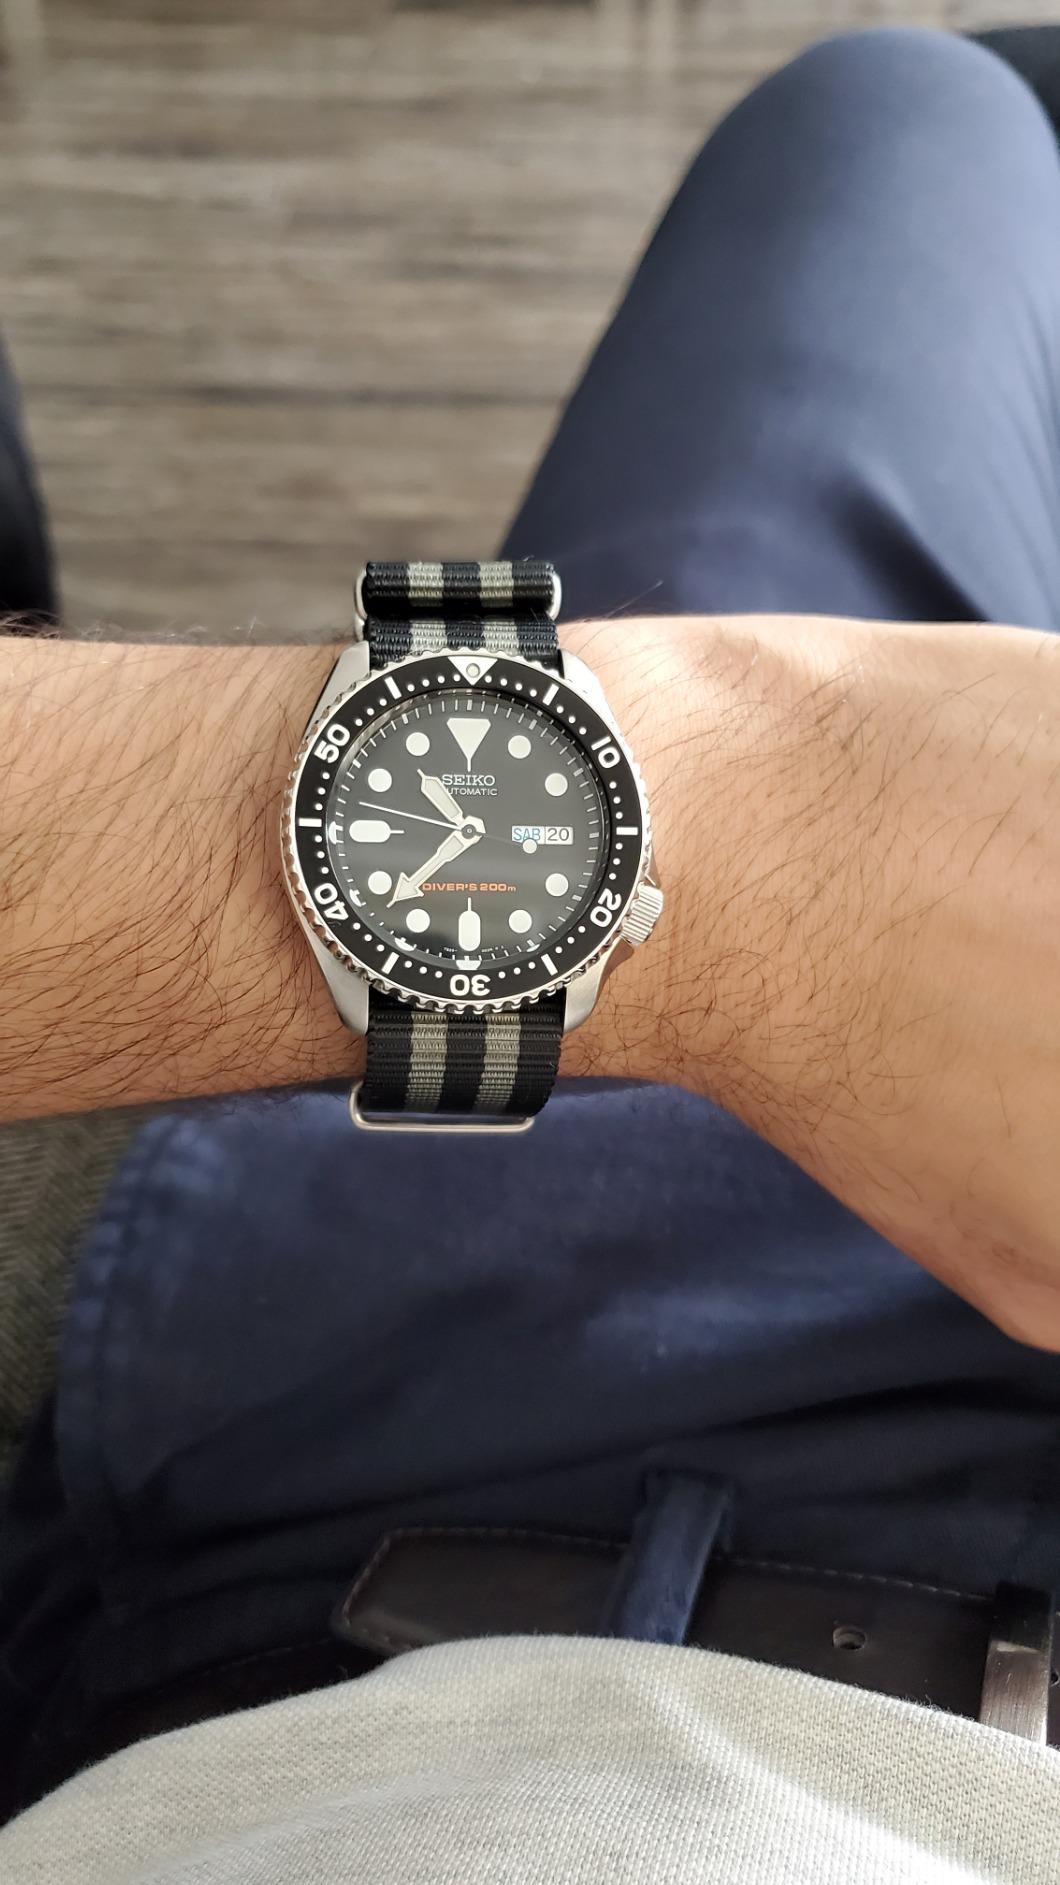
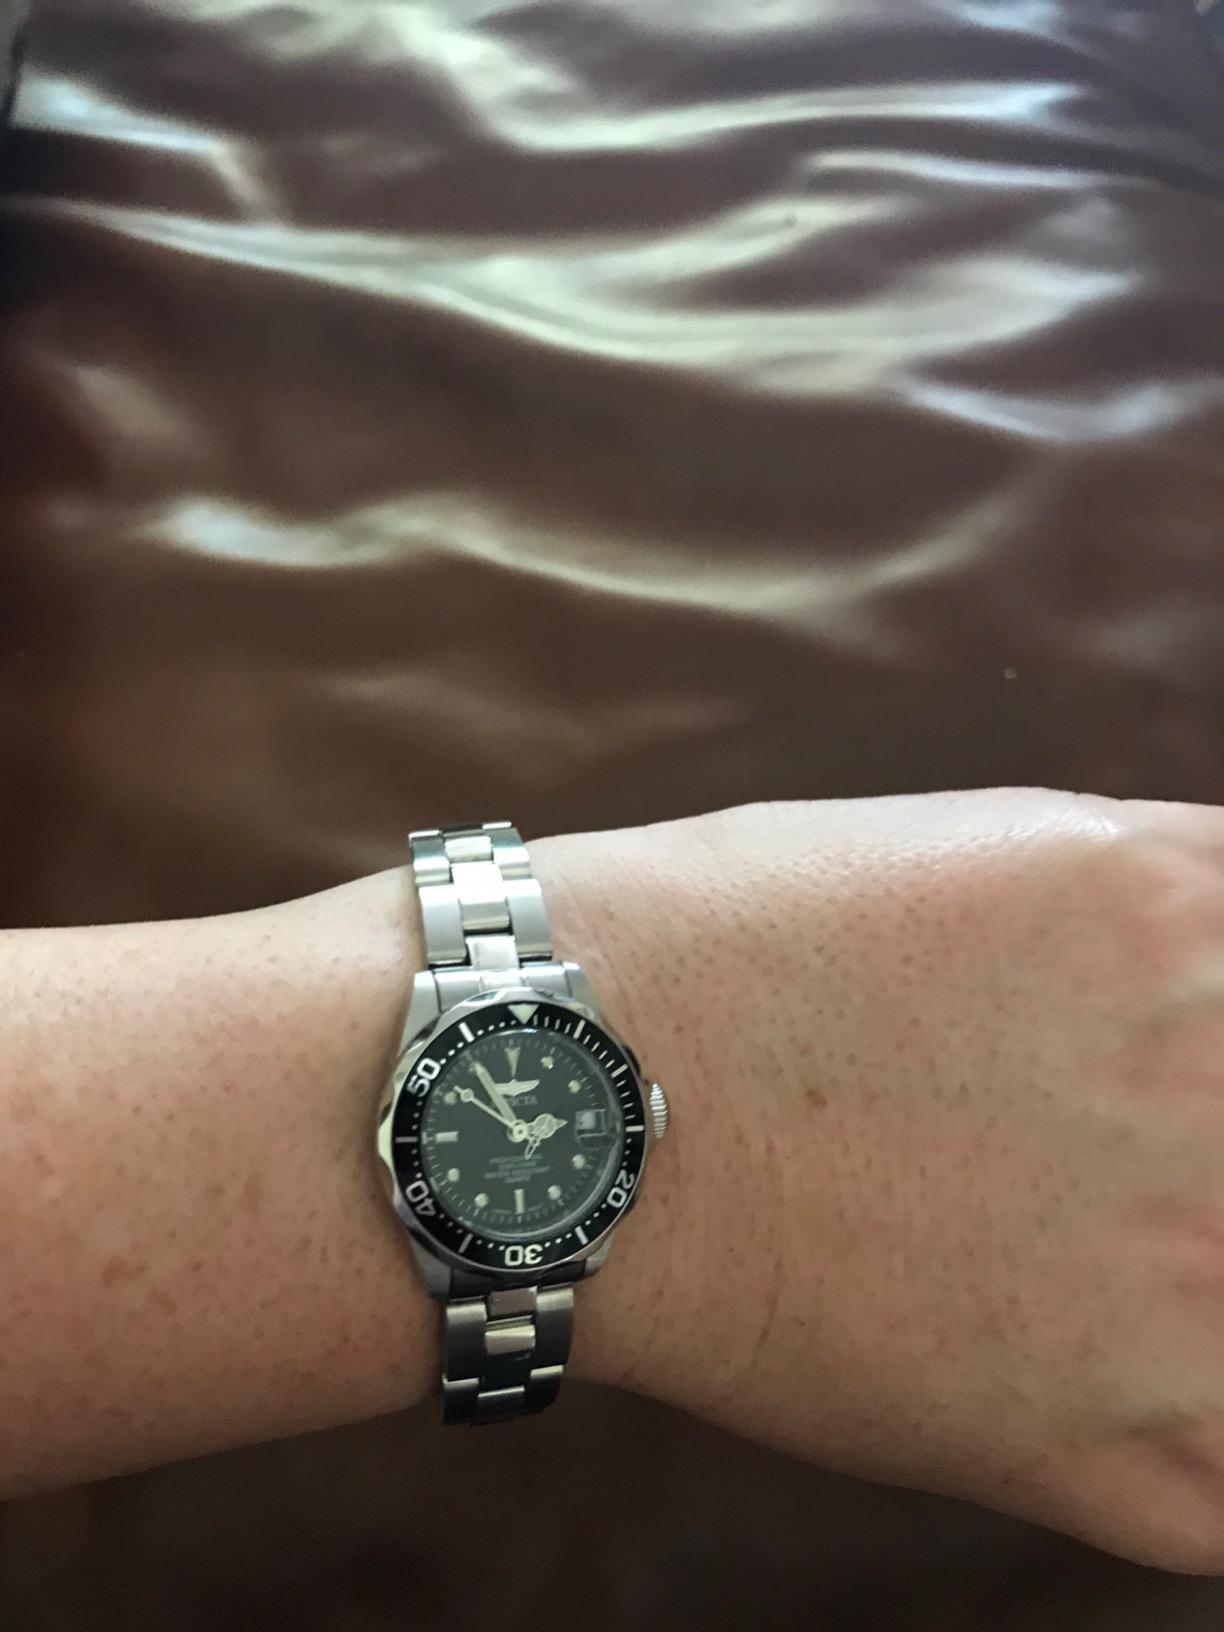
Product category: accessories_watch
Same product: no